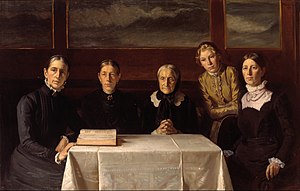
Jul / Juletraditioner / Danmark / Juledag 25. december
Familien Brøndum samlet om bordet på juledag 1900 (Michael Ancher/Skagens Kunstmuseum).[47]
Jul er en årlig højtid for fejringen af Kristi fødsel. Datoen er traditionelt fastsat til den 25. december, som er en helligdag. Selve navnet jul stammer fra den førkristne festperiode.